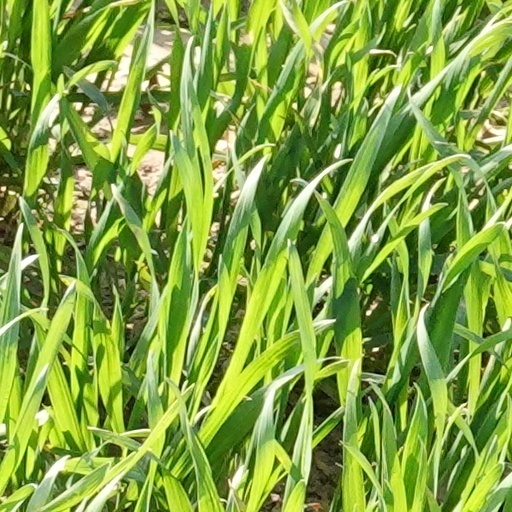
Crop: wheat